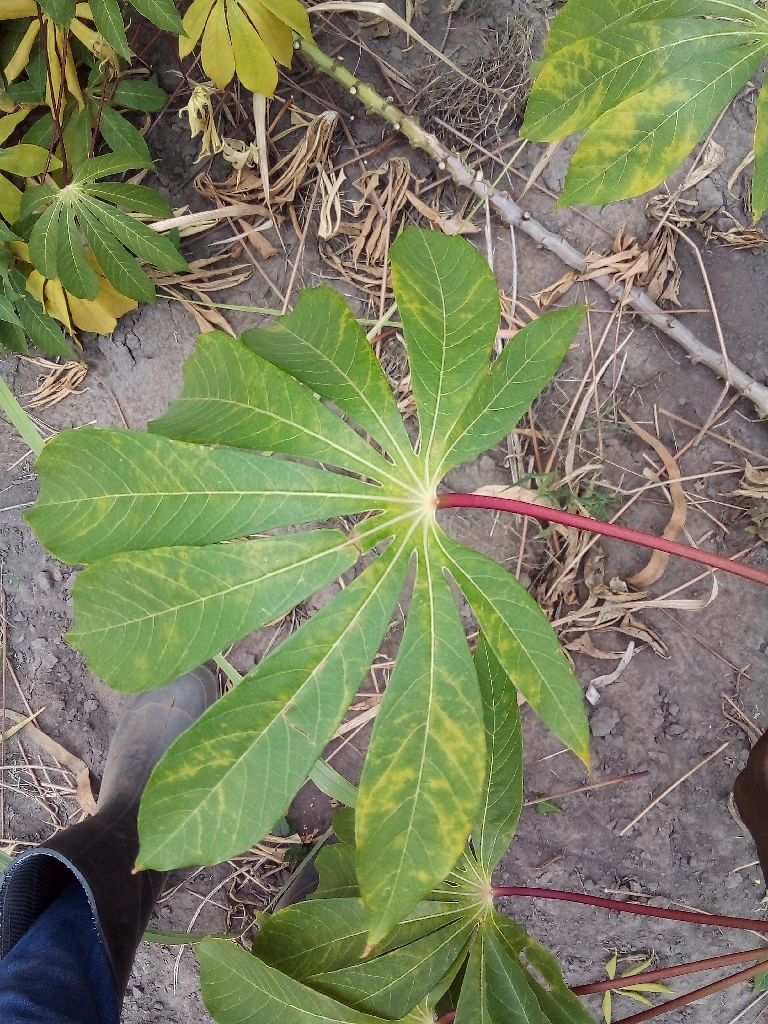
Label: cassava brown streak disease (cbsd)